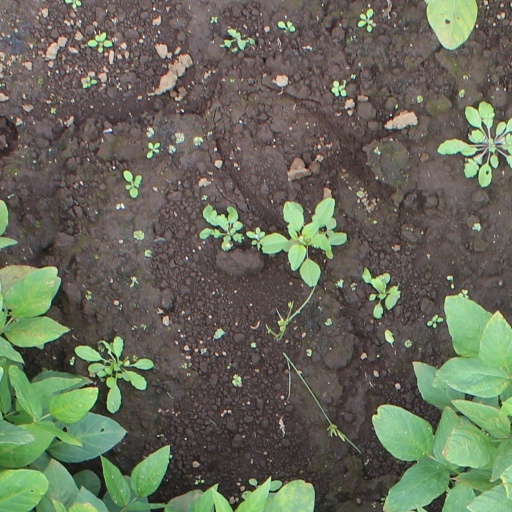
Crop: soybean